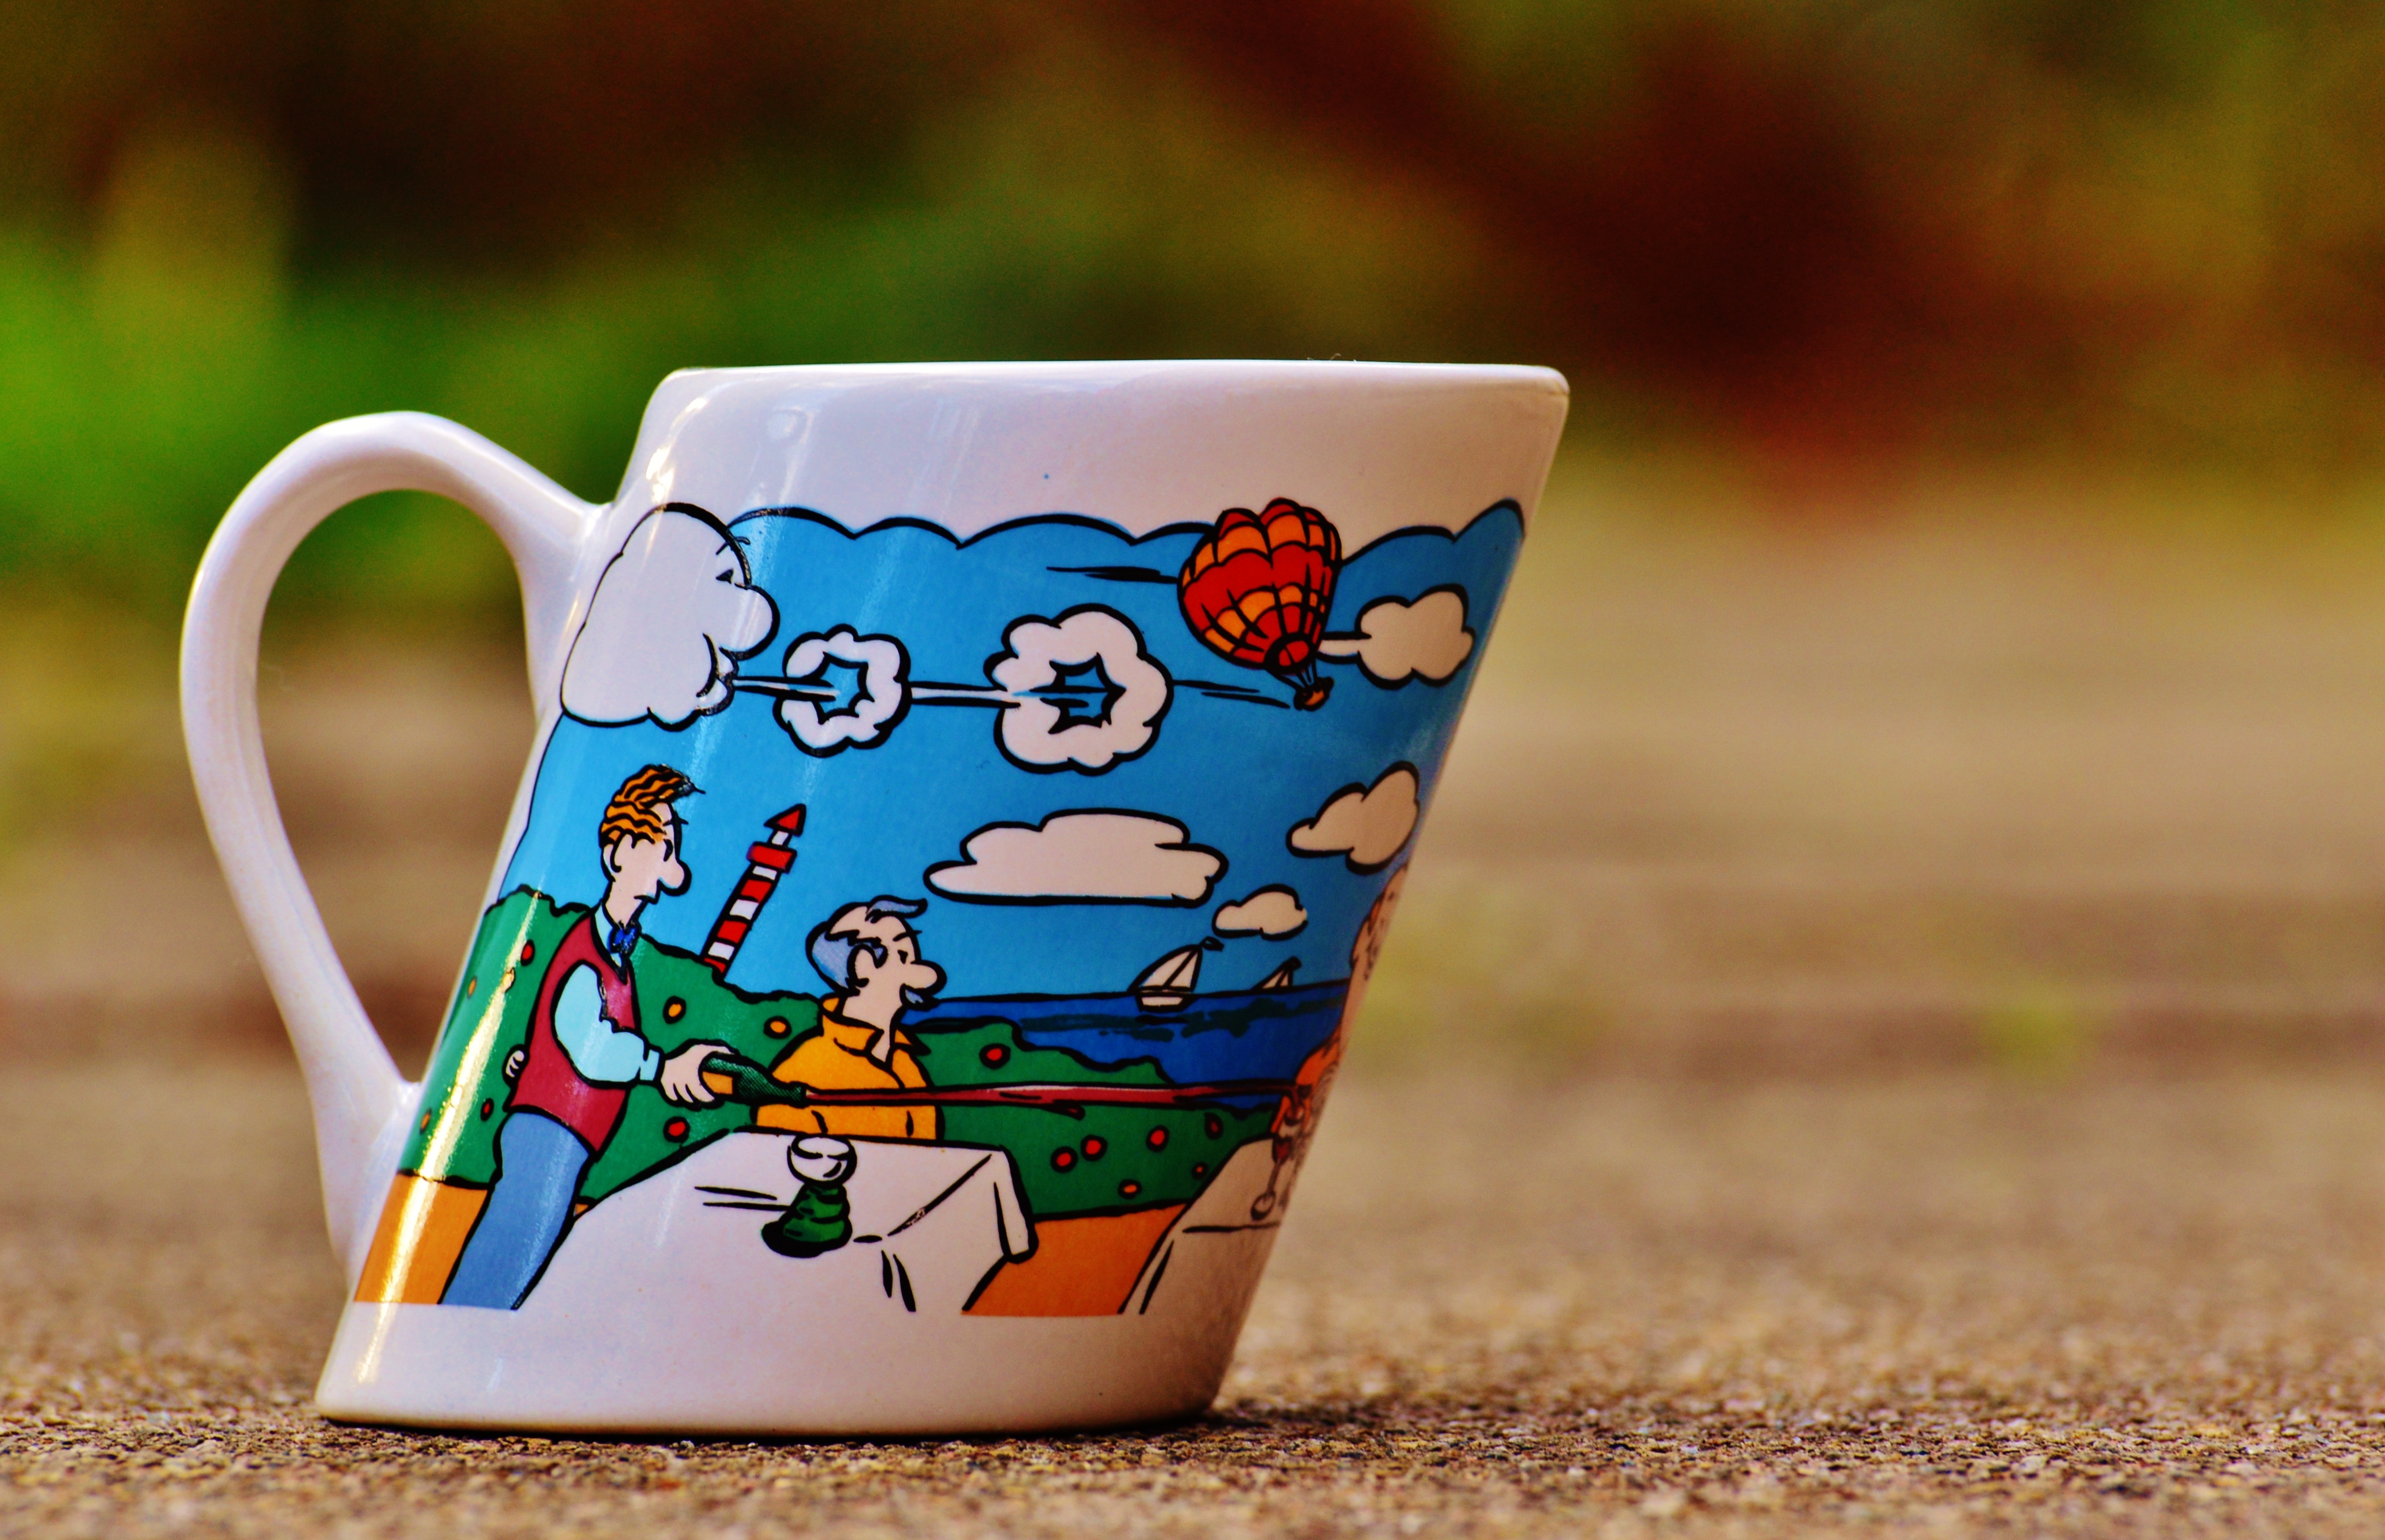
wind, cup, ceramic, drink, blue, mug, coffee cup, art, funny, forward, drinking cup, askew, drinkware